Tingena grata

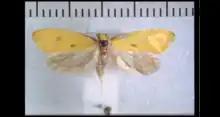
"Tingena grata" holotype

This species was first described by Alfred Philpott in 1927 using specimens collected at Dun Mountain in Nelson at 2000 – 3000 ft between November and January. Philpott originally named the species "Borkhausenia grata". In 1939 George Hudson discussed this species in his book "A supplement to the butterflies and moths of New Zealand" using the same name. In 11988 J. S. Dugdale placed this species within the genus "Tingena". The male holotype is held in the New Zealand Arthropod Collection.